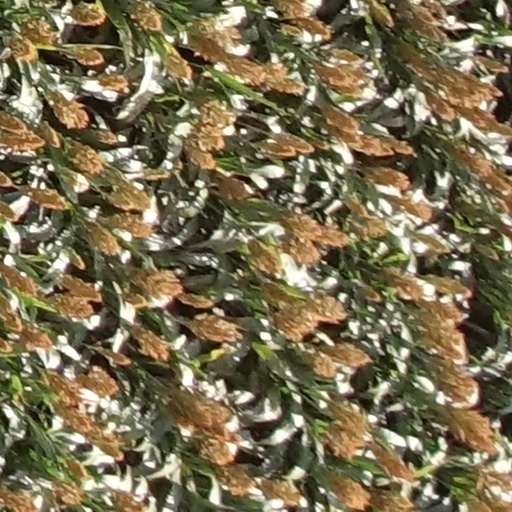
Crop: sorghum